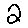
Label: 2